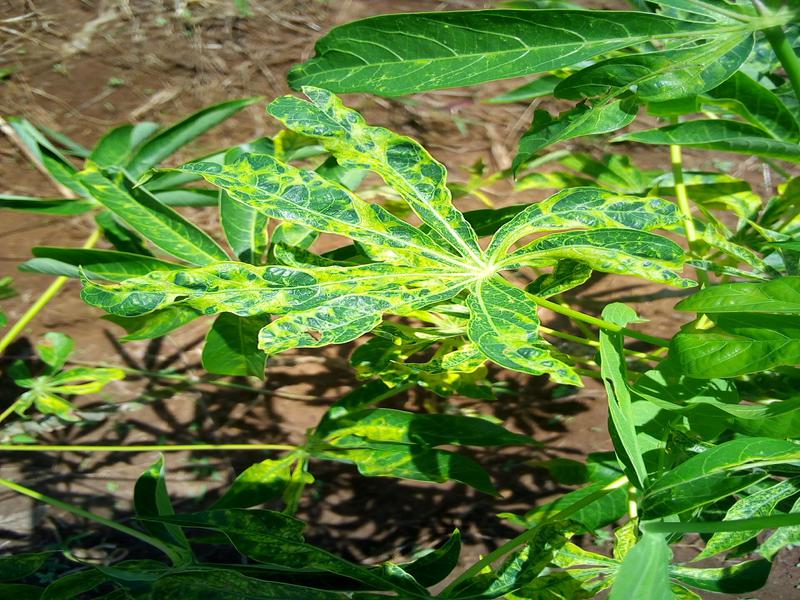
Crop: cassava
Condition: mosaic_disease